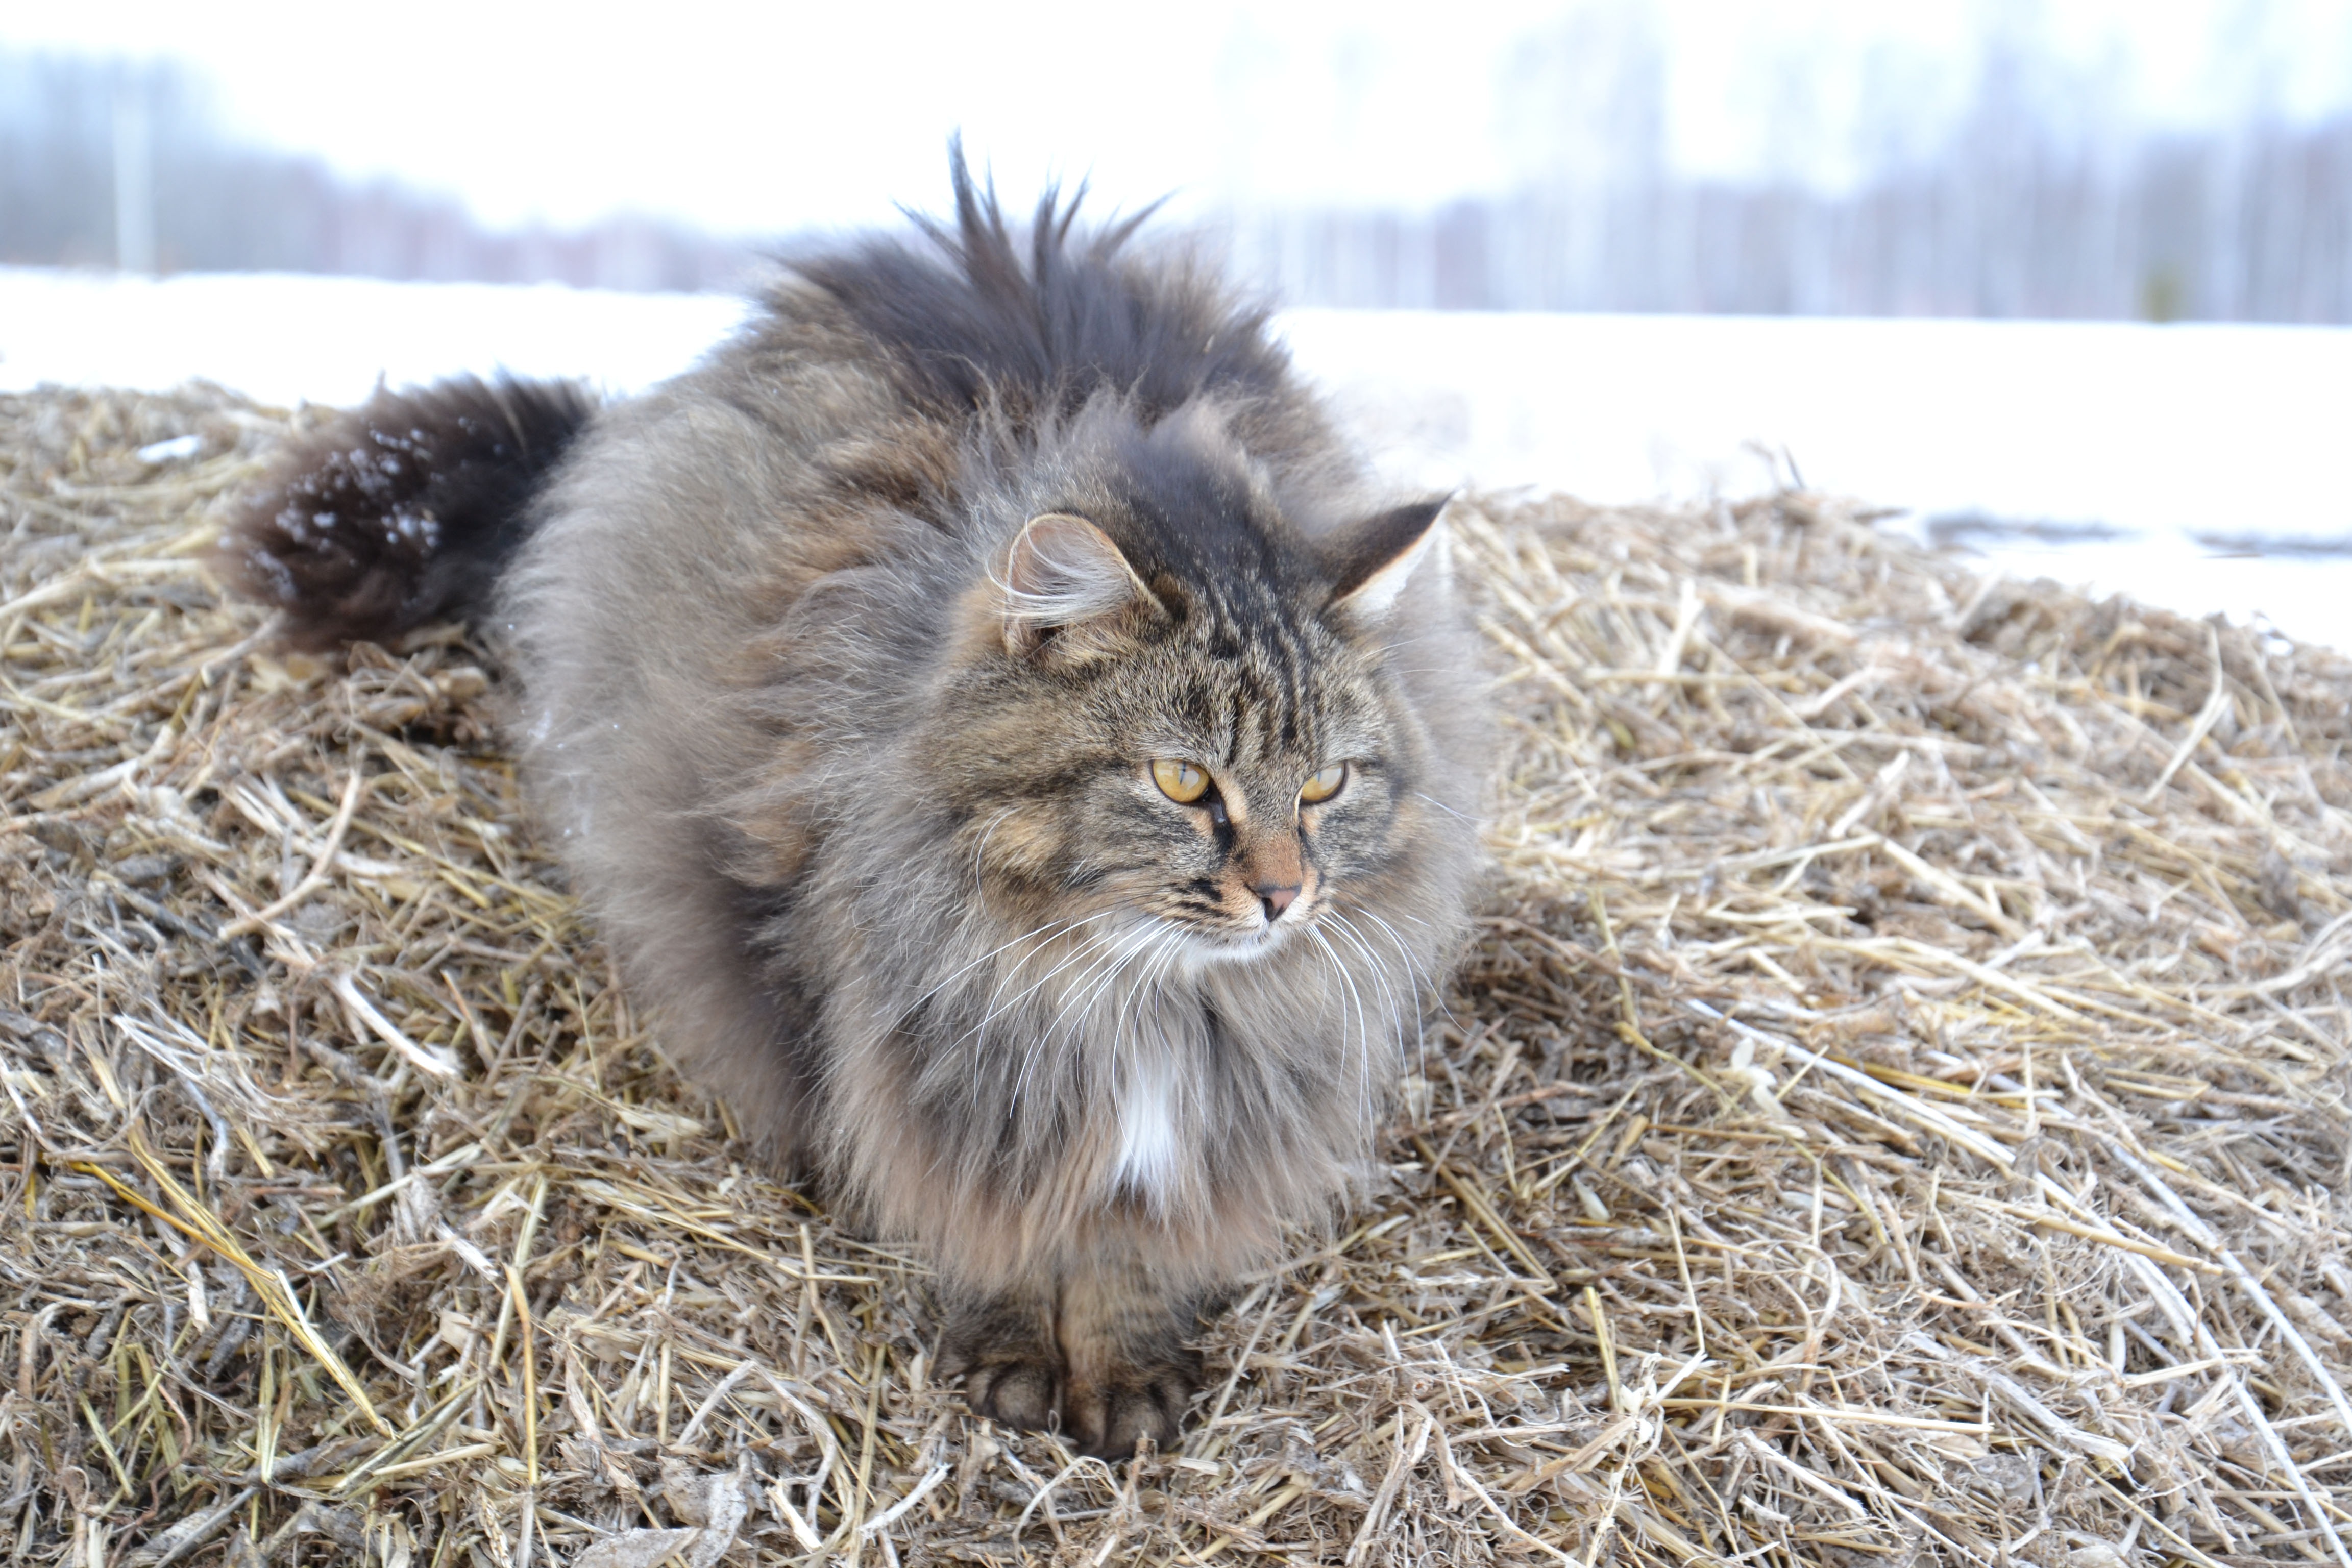
watch, winter, rustic, cat, mammal, fauna, whiskers, grey, animals, furry, straw, vertebrate, siberian, persian, maine coon, norwegian forest cat, siberian cat, wild cat, far away, small to medium sized cats, cat like mammal, domestic long haired cat